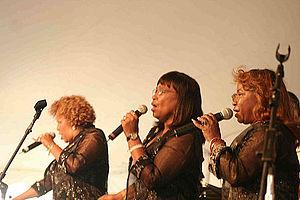
The Dixie Cups est un groupe féminin noir américain de pop music.